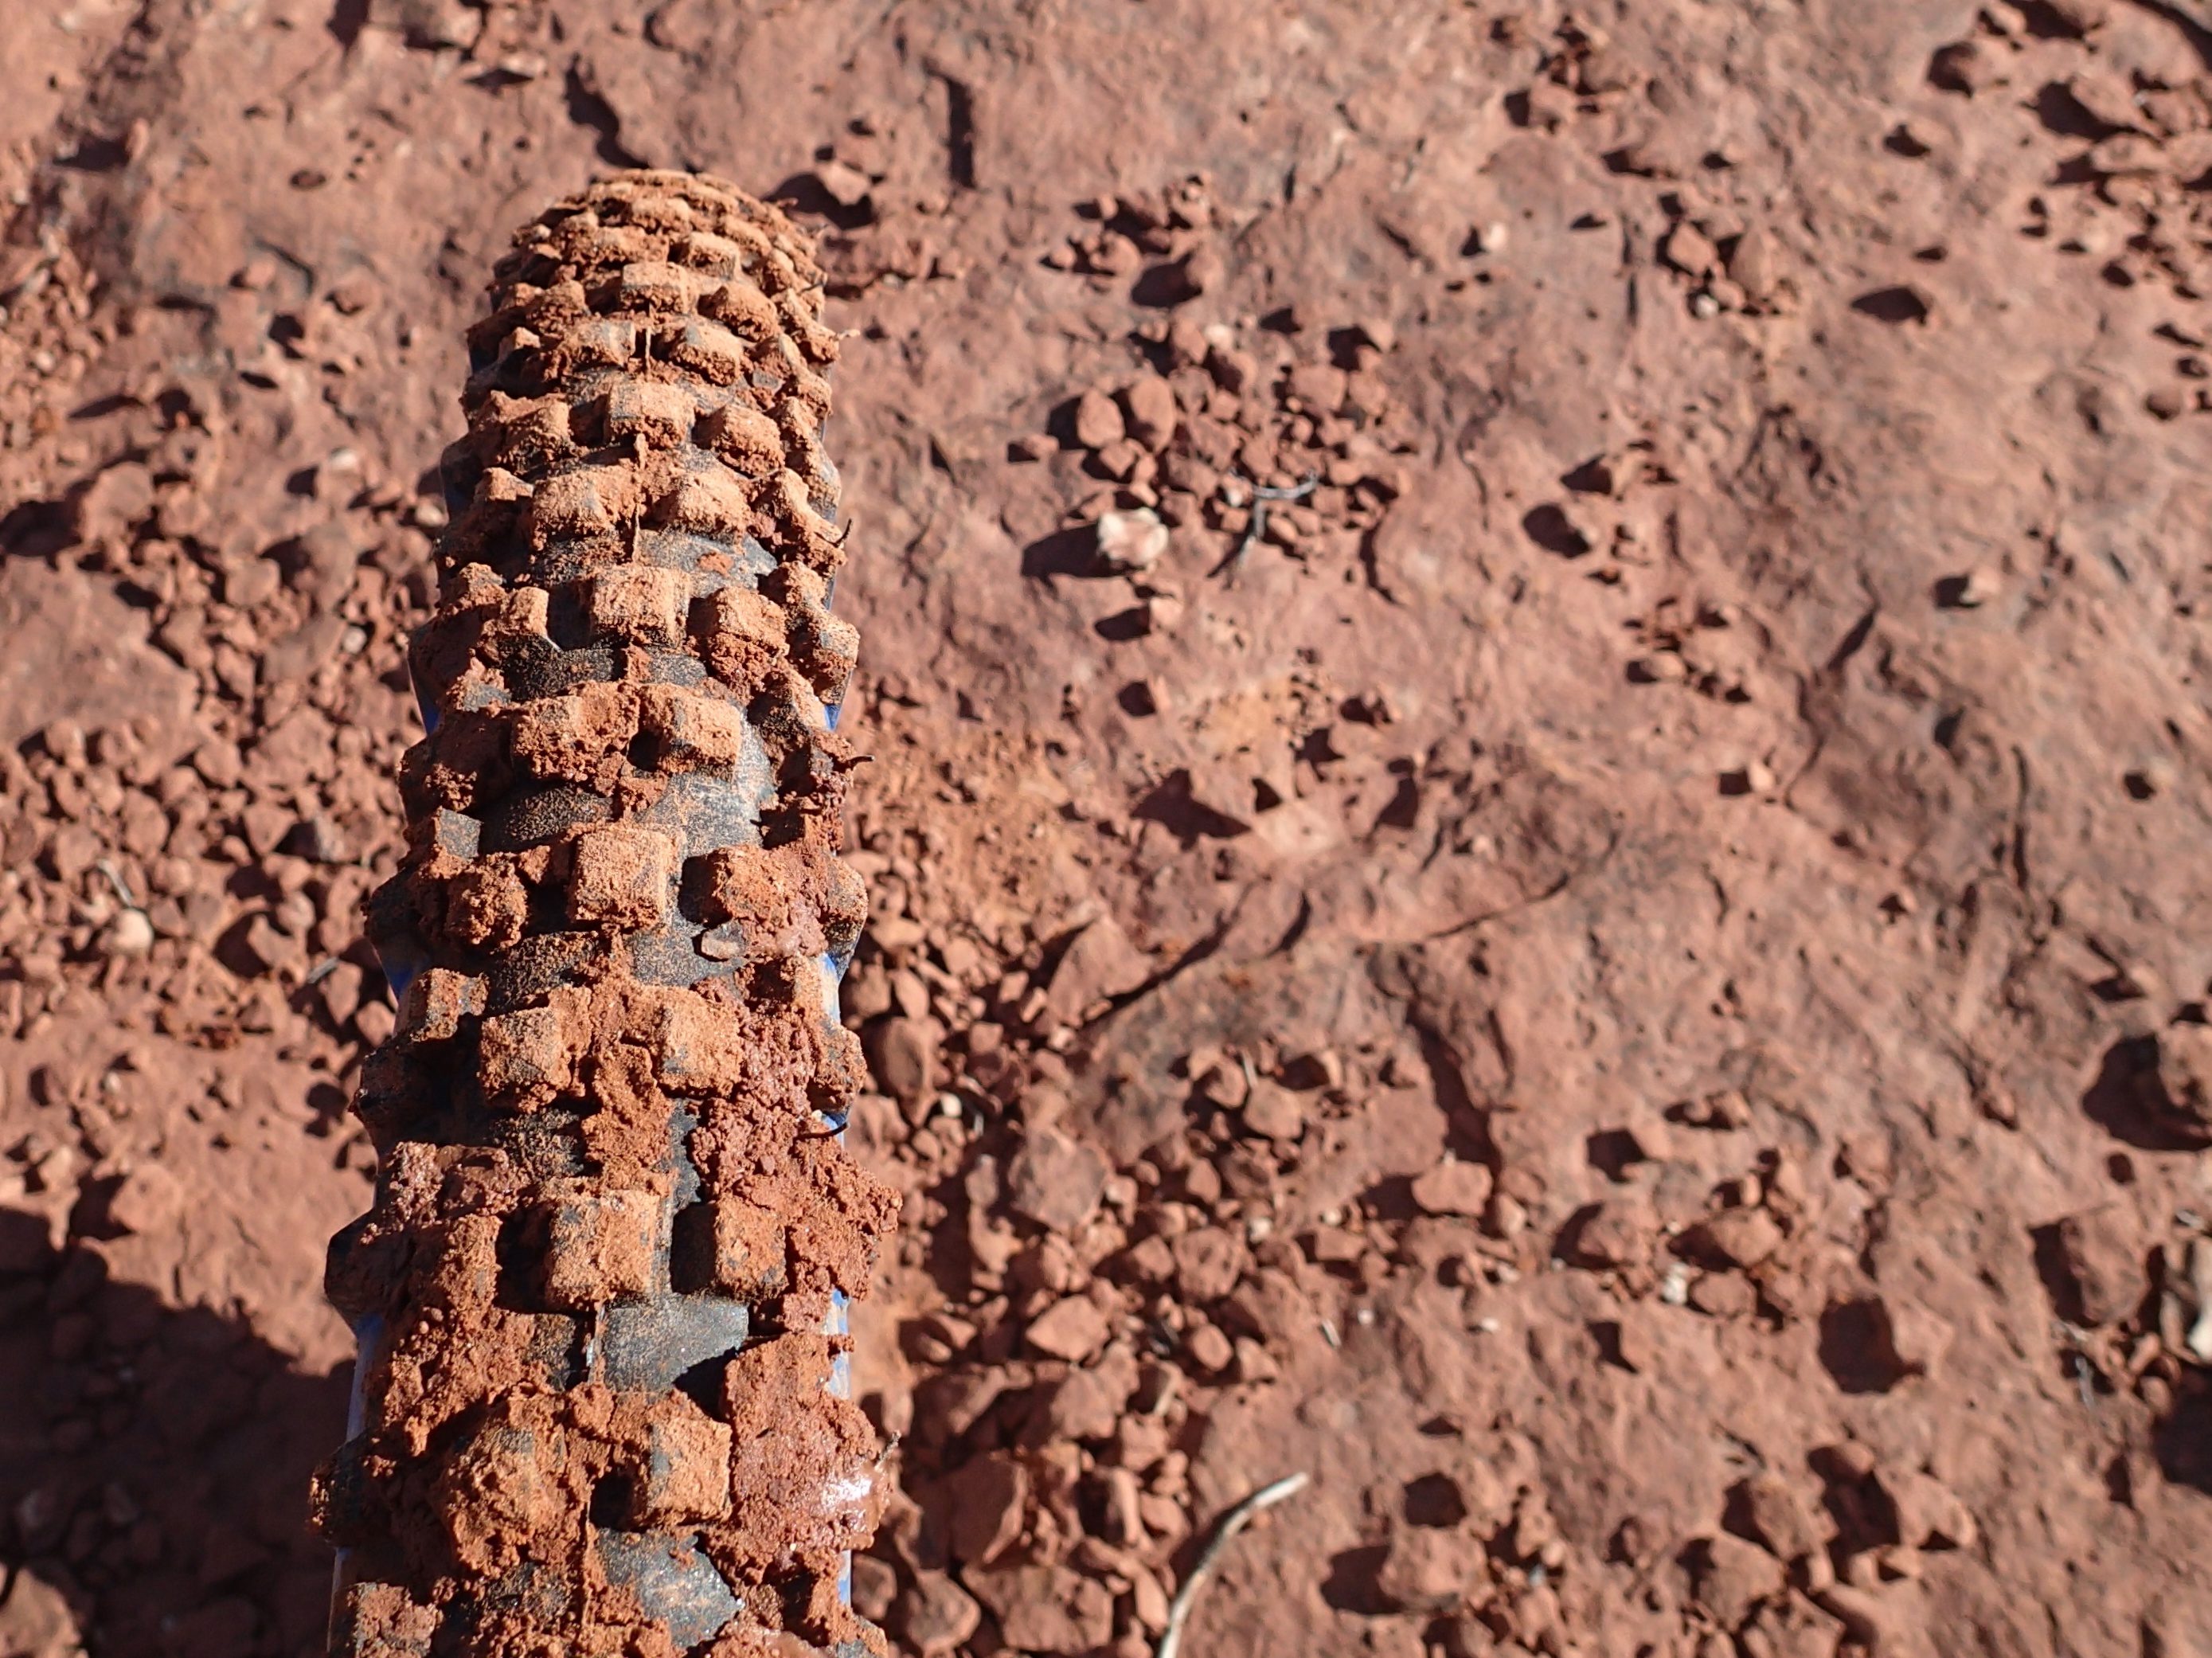
sand, rock, wood, texture, flower, trunk, soil, material, close up, geology, temple, bicycling, macro photography